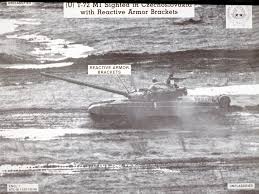
Label: T-72